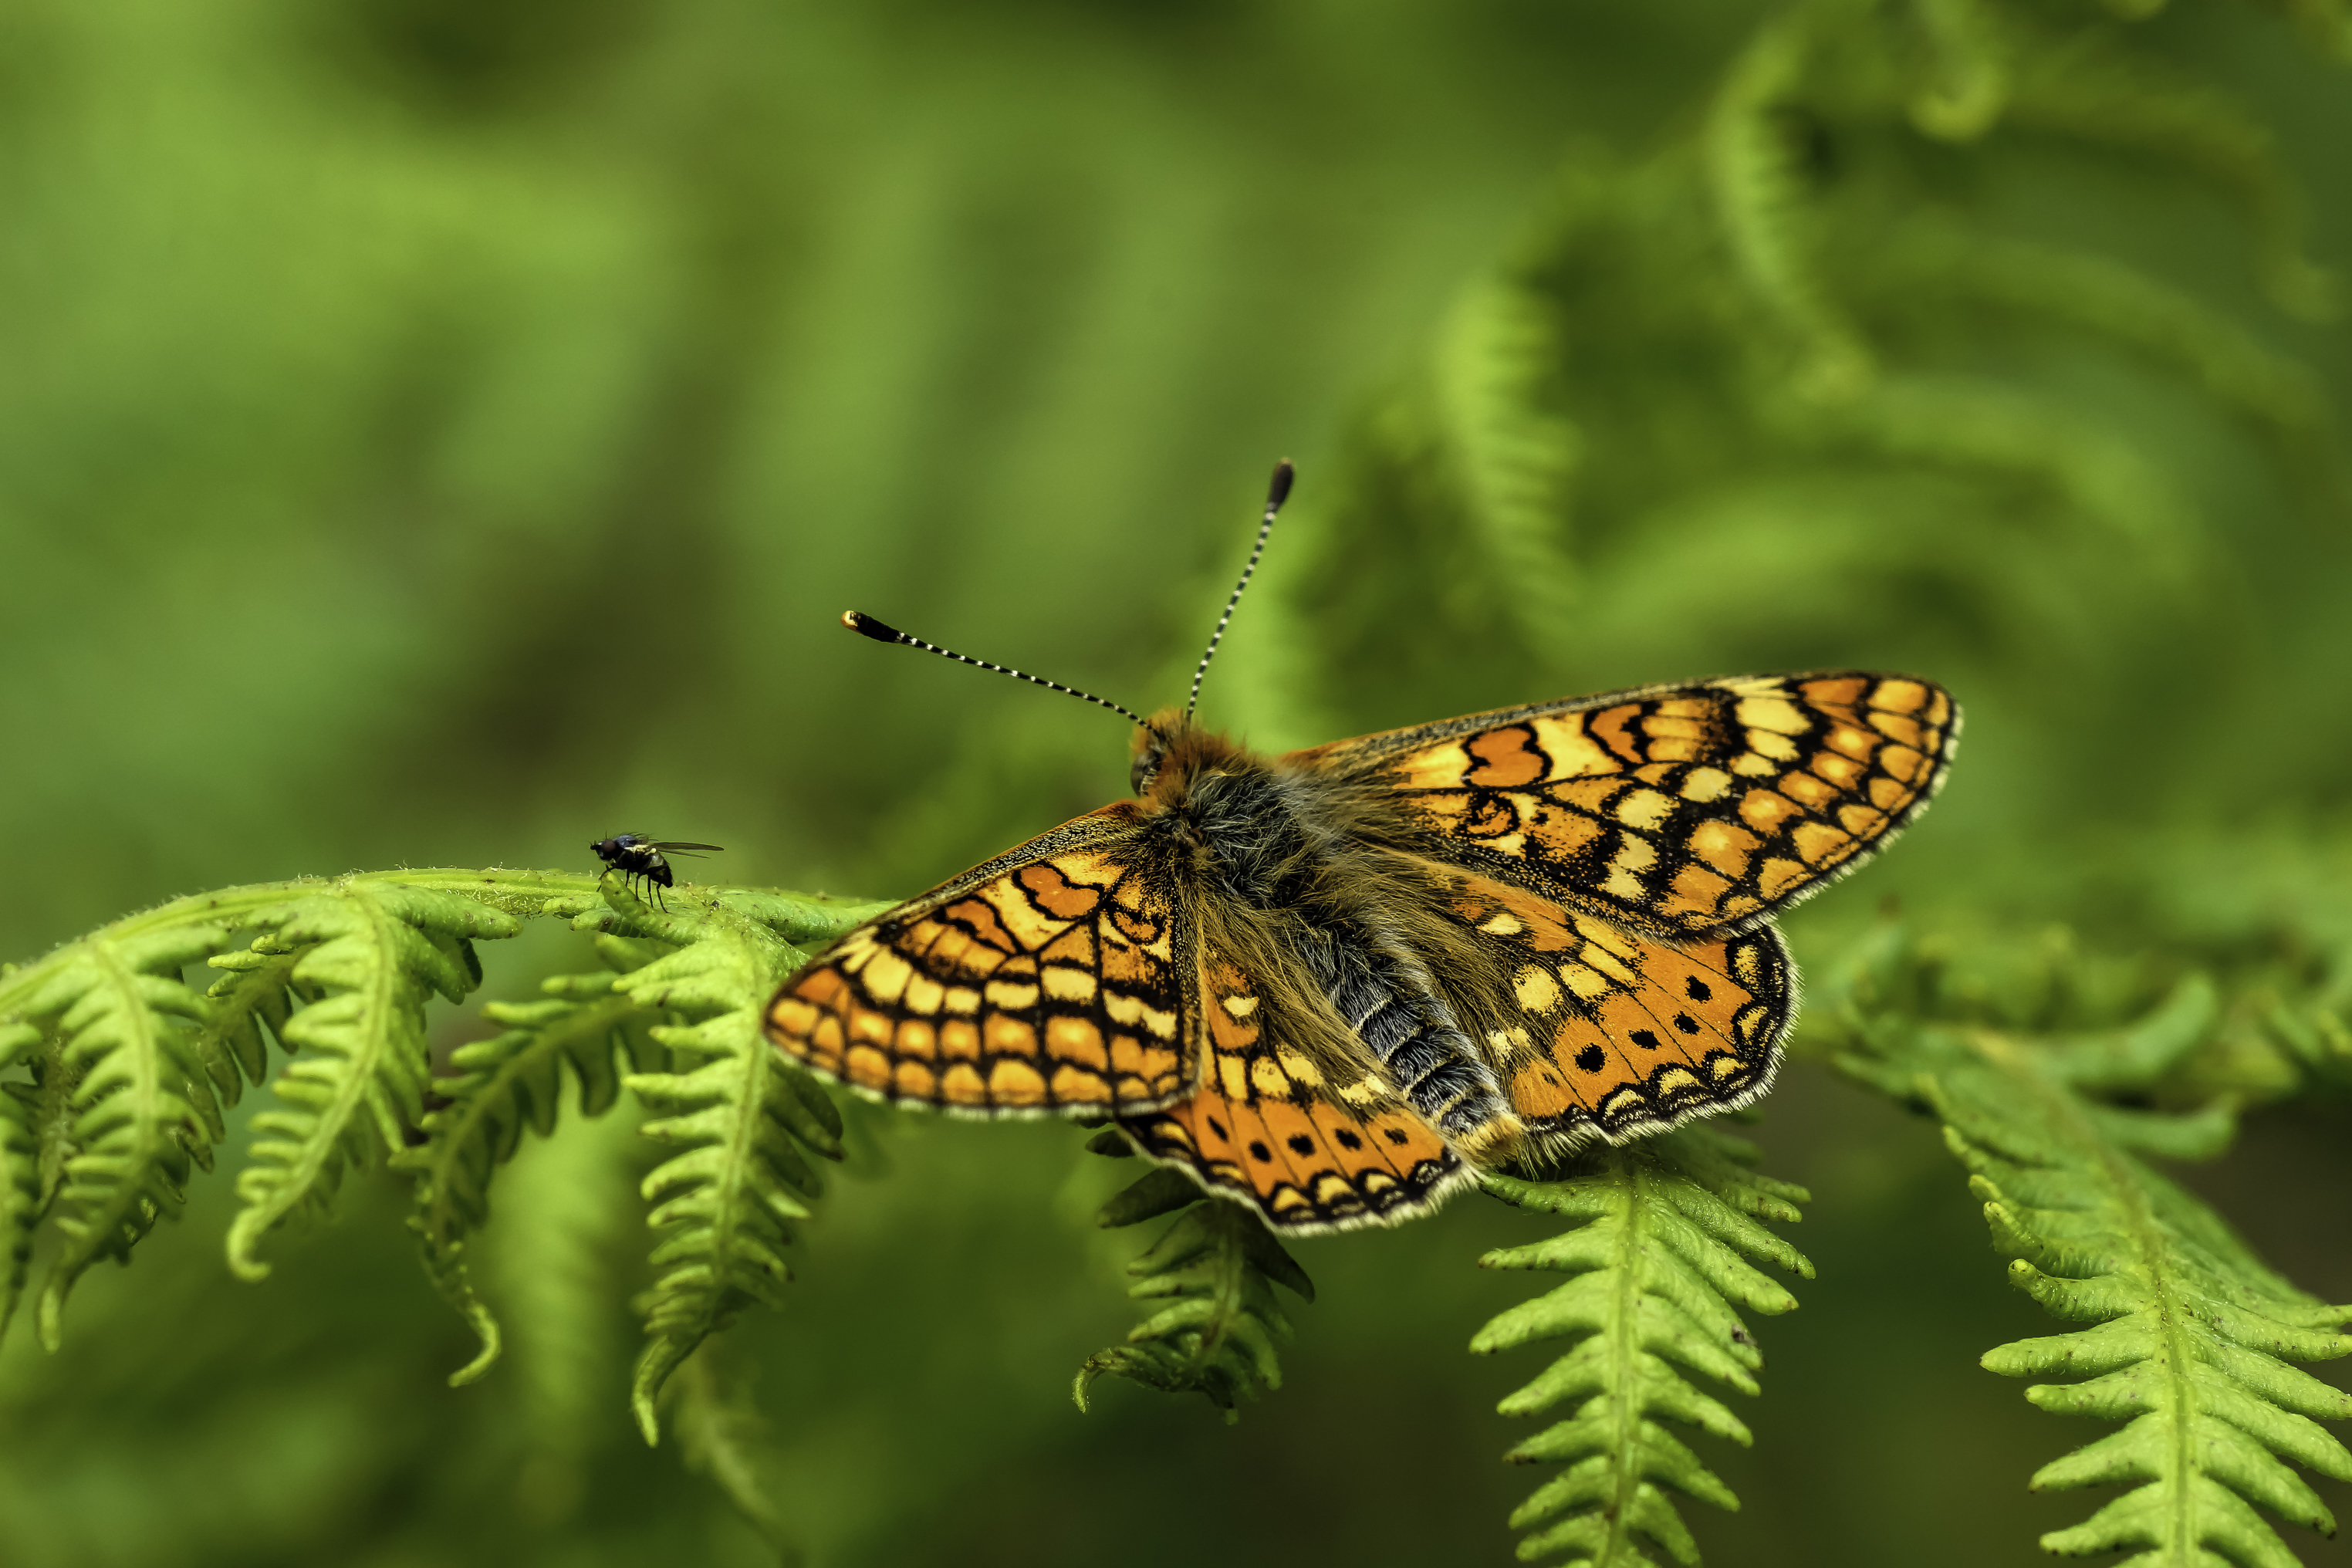
nature, photography, leaf, flower, photo, wildlife, green, insect, macro, botany, butterfly, flora, fauna, invertebrate, close up, monarch butterfly, 100mm, animals, naturaleza, butterflies, a77, g, ggl1, gaby1, xovesphoto, animales, mariposas, sonya77, minolta100mm, gphoto, gabrielcorua, macro photography, arthropod, pollinator, moths and butterflies, lycaenid